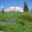
Label: mountain